Francis Gore

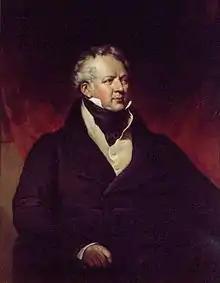
George Theodore Berthon's Francis Gore

Francis Gore, (1769 – 3 November 1852) was an English military officer and British colonial administrator in Bermuda and Upper Canada.